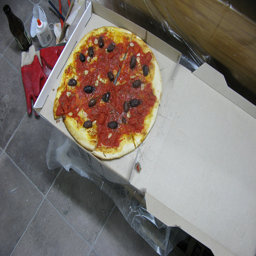
A picture of the pizza that is about to be eaten.
A pizza sitting in a cardboard pizza box.
A box holds a pizza with sauce and olives.
A large pizza in a box with lots of sauce and no cheese.
Tomato sauce Pizza displayed in a pizza box